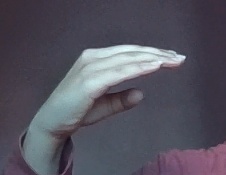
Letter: jeem